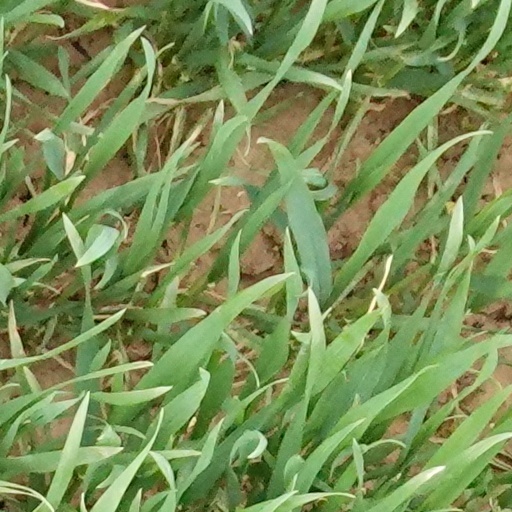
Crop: wheat